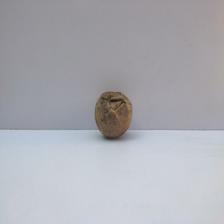
Size: Spoiled